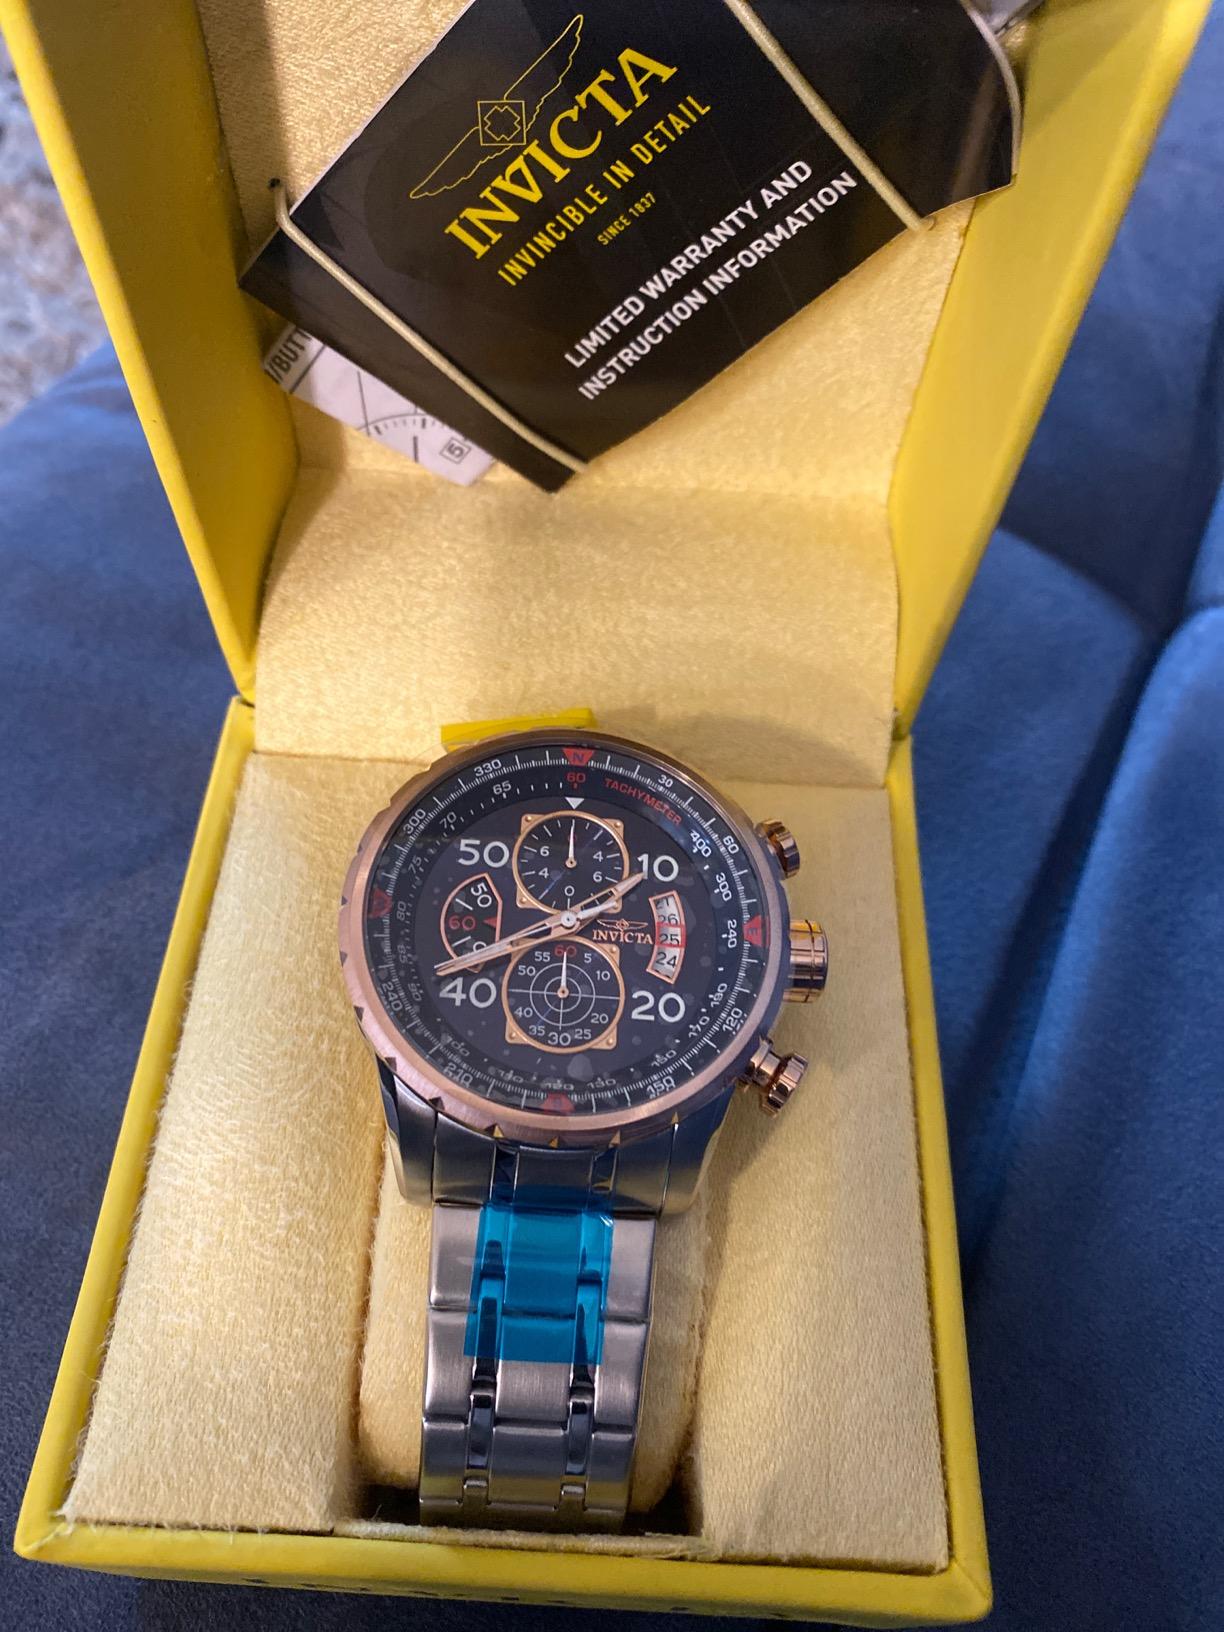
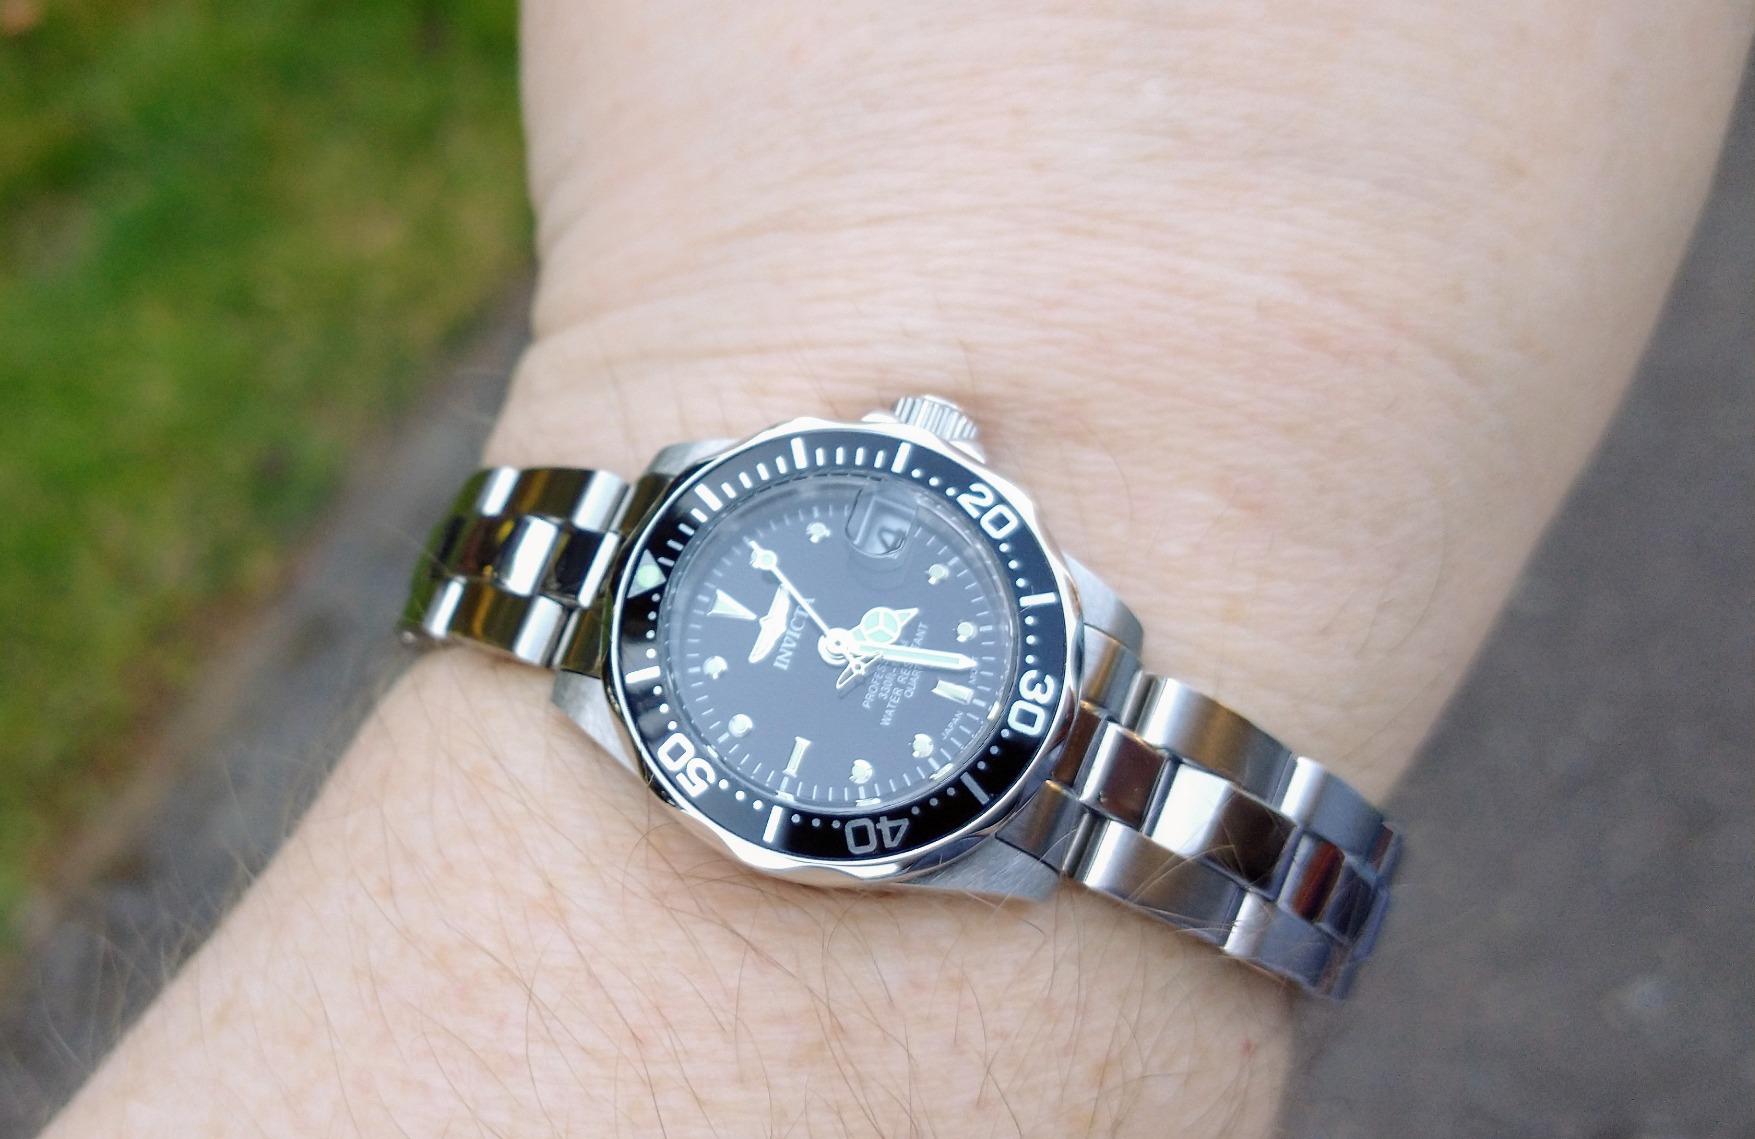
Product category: accessories_watch
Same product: no